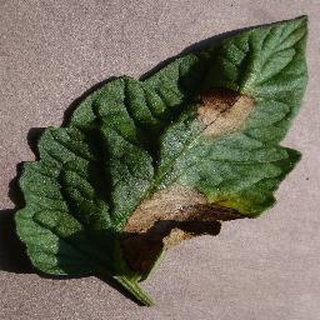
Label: tomato_late_blight